Question: What is on the front of the plane?
Tambaya: Menene a gaban jirgin?
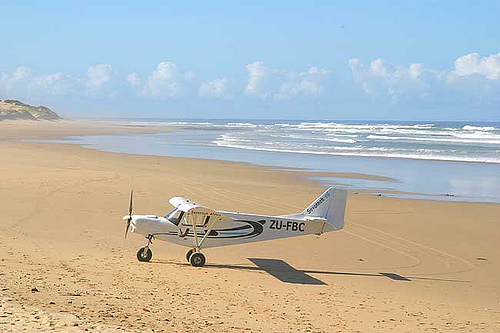
Answer: Propeller.
Amsa: Propeller.